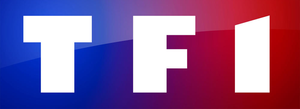
Logo de TF1 depuis le 28/09/2013
Une seule chaine de télévision couvre la totalité de l'île de Madagascar, la chaîne nationale Télévision Malagasy ou la TVM.
La télévision numérique terrestre française est lancée le 31 mars 2005 en France métropolitaine et le 30 novembre 2010 en France d'outre-mer. Elle est diffusée sous les normes de diffusion DVB-T et de compression MPEG-4 AVC, comme dans le reste de l'Europe. En métropole, elle compte 31 chaînes nationales — dont cinq payantes — et 43 chaînes locales et régionales, mais en outre-mer seulement 7 chaînes nationales et une vingtaine de chaînes locales. La majorité des chaînes métropolitaines sont diffusées en haute définition et les chaînes locales sont diffusées dans leurs régions respectives. La TNT terrestre peut être reçue par plus de 95 % de la population française grâce à près de 2 200 émetteurs répartis sur tout le territoire.